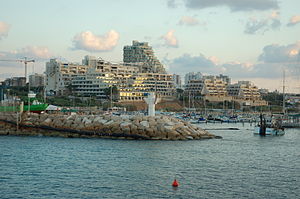
Ashkelon
Ashkelon
Ashkelon er en by i Israel. Byen ligger ved middelhavskysten syd for Ashdod og nord for Gazastriben.